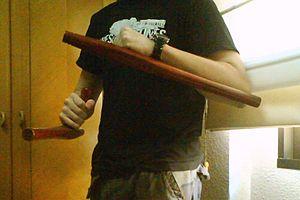
Le tonfa est une arme, soit en bois, soit en polymère, selon qu'elle est respectivement utilisée en art martial, ou par la police. Elle se compose d'une matraque, à laquelle une poignée latérale perpendiculaire est présente, environ à son quart. Dans Le Destin des Tortues Ninja, c’est l’arme de Raphael et dans les comics des Tortues Ninja, l’arme d’enfance de Raphael.